John Pyke Hullah

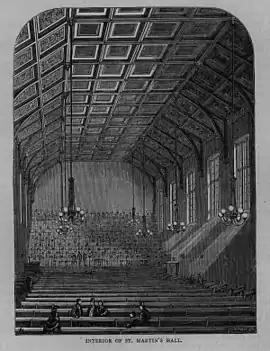
c.1850 print of the interior of St Martin's Hall.

John Pyke Hullah (27 June 1812 – 21 February 1884) was an English composer and teacher of music, whose promotion of vocal training is associated with the singing-class movement. He worked with Charles Dickens and Felix Mendelssohn.